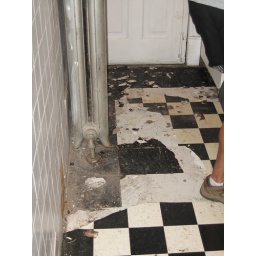
like the black and white checks weren't bad enough....there were red and white checked tiles under that!.....and then the hardwood! :o)